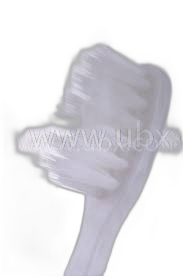
Waste category: trash